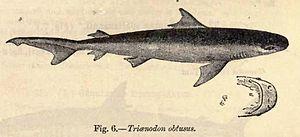
Le Requin balestrine est une espèce peu courante de requins tropicaux de la famille des Carcharhinidae, que l'on trouve dans les eaux chaudes de l'est de l'océan Atlantique et de l'ouest des océans Indien et Pacifique. Il préfère les eaux troubles et peu profondes, avec un fond sableux. Avec son corps trapu et gris, ses petits yeux et son museau court et émoussé, le Requin balestrine ressemble beaucoup au Requin bouledogue, mieux connu, avec lequel il est souvent confondu. Les deux espèces diffèrent quant au nombre de leurs vertèbres, à la taille relative de leurs nageoires dorsales et à quelques autres traits plus difficilement perceptibles. Ce requin atteint généralement une longueur comprise entre 1,9 et 2,5 m.